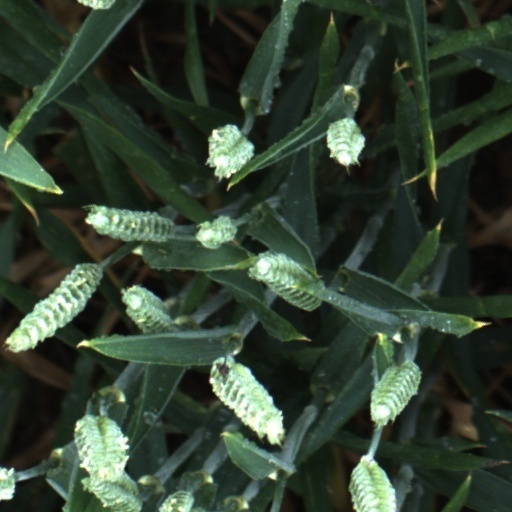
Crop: wheat